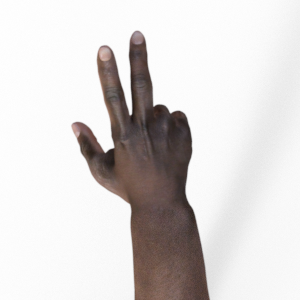
Label: scissors